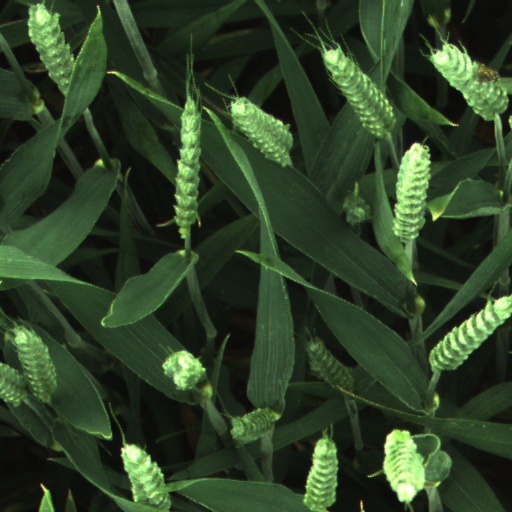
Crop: wheat